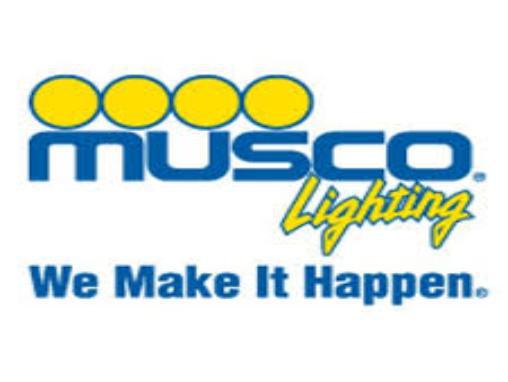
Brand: musco
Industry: Necessities